Mozartplatz

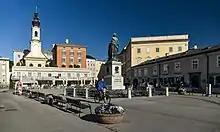
Square and statue, viewed looking westward

', formerly known as ', is a square in the historic centre of Salzburg in Austria. In the centre of the square is a statue in memory of the composer Wolfgang Amadeus Mozart, who was born in the city and after whom the square is now named.